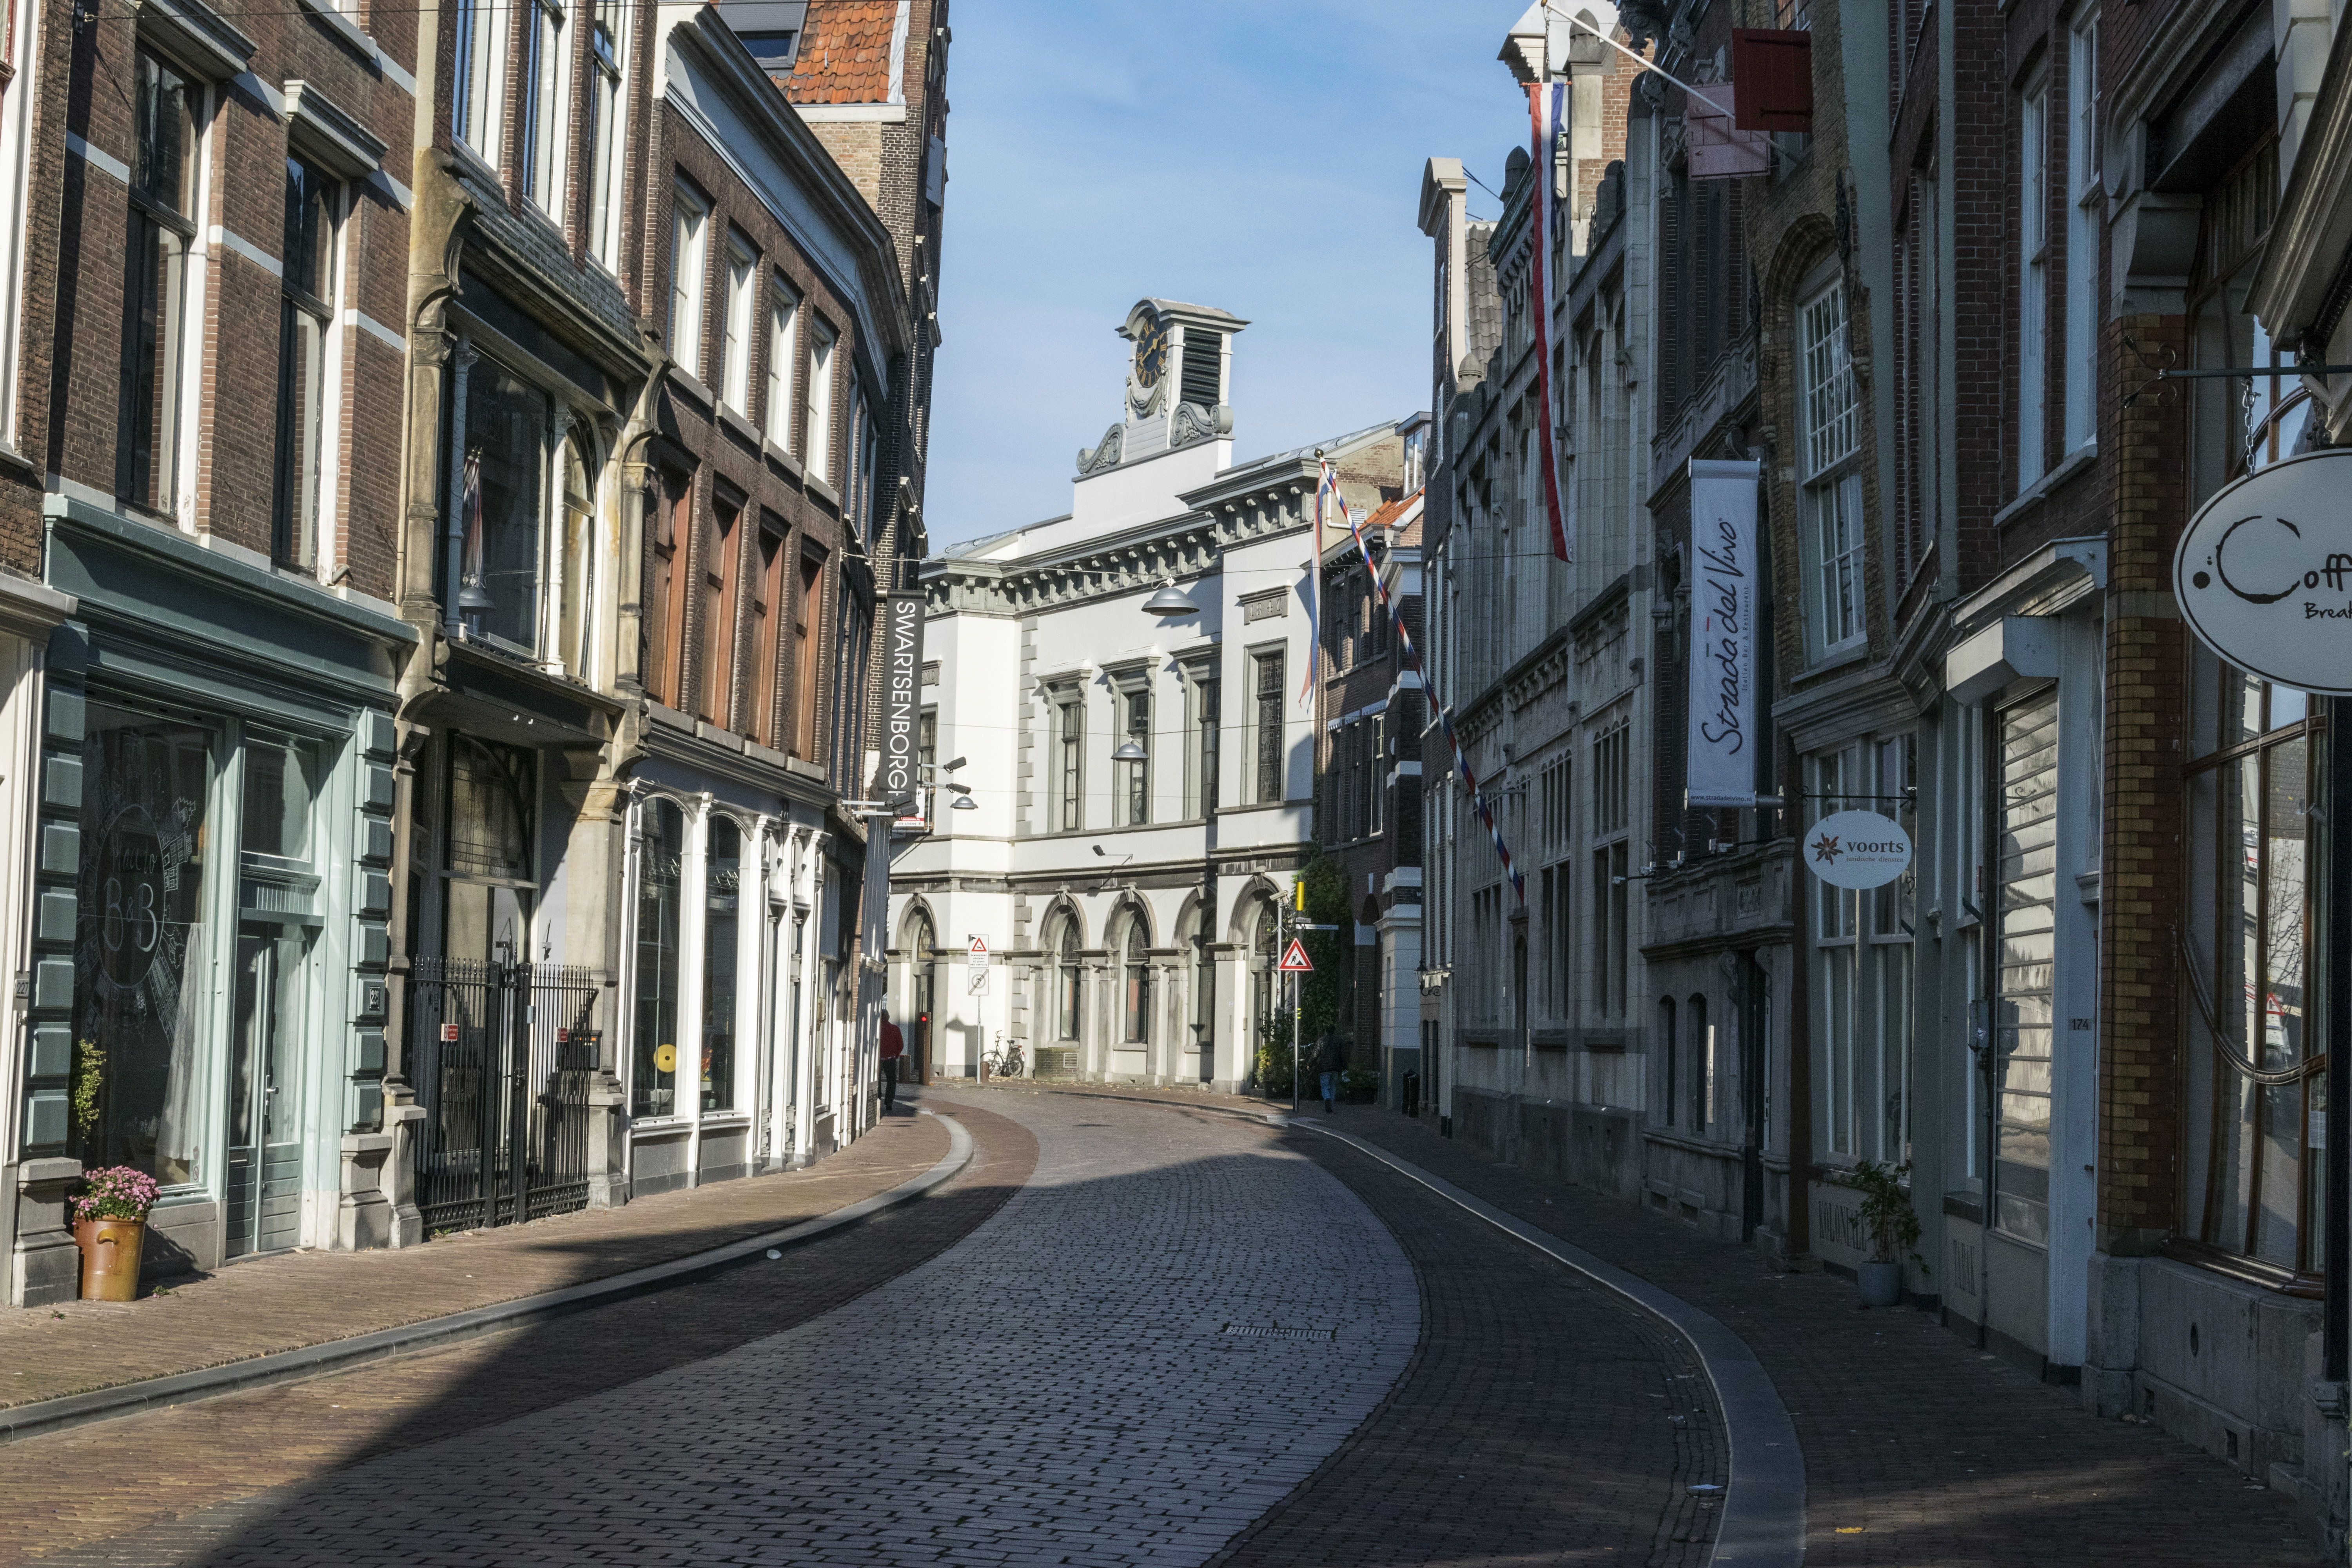
pedestrian, architecture, road, street, town, alley, city, cityscape, downtown, facade, nikon, lane, waterway, nederland, netherlands, infrastructure, outdoorphotography, urbanphotography, metropolis, paulvandevelde, pdvandevelde, padagudaloma, dordrecht, stadsfotografie, nederlandinfotos, urbanfotografie, stadswandeling, pvdvfotografie, pdvandeveldedordrecht, diep, rondjedordt, dutchphotogaraphy, wijnstraat, katholiekebibliotheek, neighbourhood, urban area, residential area, human settlement, nonbuilding structure